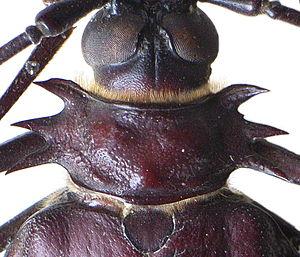
Le prothorax est le premier segment du thorax de l'insecte, situé juste derrière la tête. On l'appelle encore T1 ou dans certains cas corselet. Il porte la tête et la première paire de pattes.
Scarabaeus semipunctatus est une espèce d'insectes coléoptères appartenant à la famille des Scarabaeidae. Comme les autres insectes du genre Scarabaeus, il est connu sous le nom commun de bousier, caractérisé par un régime alimentaire coprophage et l'habitude de construire des boulettes de fumier roulées puis enfouies dans des terriers.
Les Prionini sont une tribu de Coléoptères Cérambycidés de la sous-famille des Prioninae.